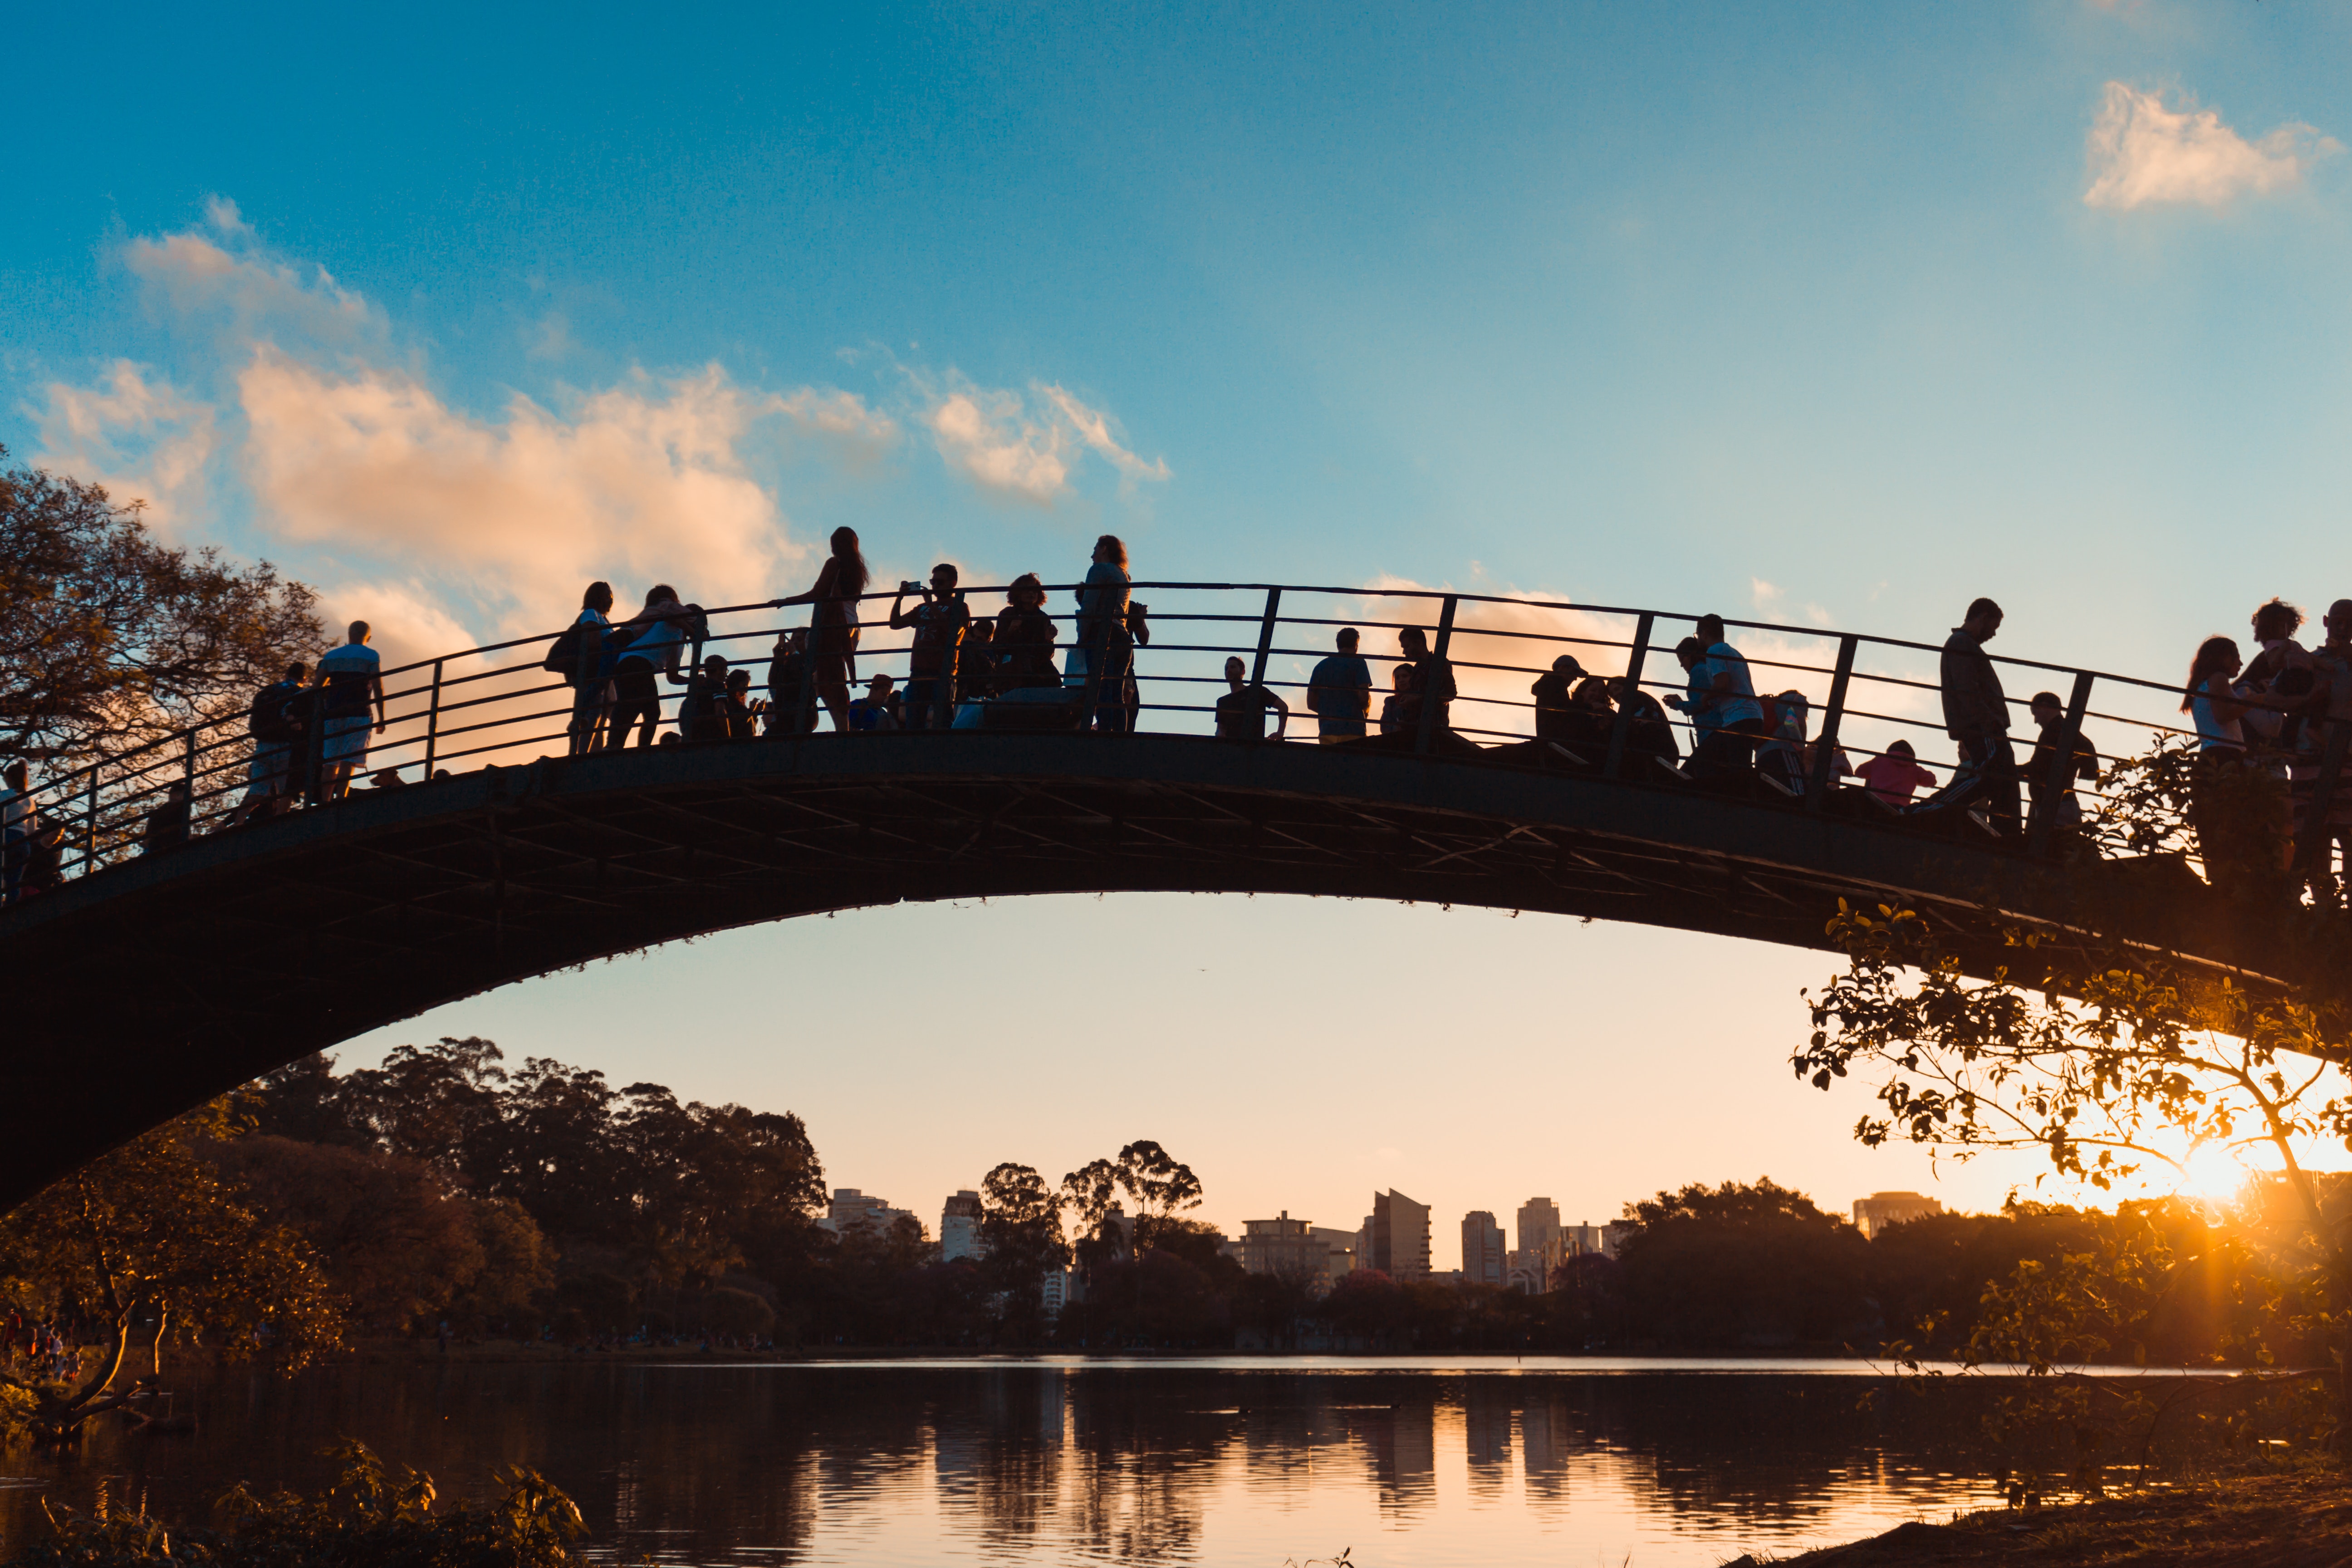
sky, reflection, arch bridge, bridge, cloud, river, tree, architecture, morning, waterway, evening, horizon, lake, photography, city, landscape, nonbuilding structure, silhouette, sunset, arch, plant, reservoir, brug, beam bridge